Ulric Dahlgren

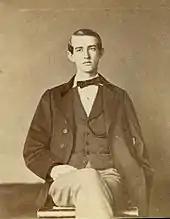
Ulric Dahlgren

Dahlgren was born on April 3, 1842, in Bucks County, Pennsylvania. He was the second son to Rear Admiral John A. Dahlgren and Mary Clement Bunker. His uncle, Charles G. Dahlgren, settled in Mississippi and joined the Confederate Army as a general.